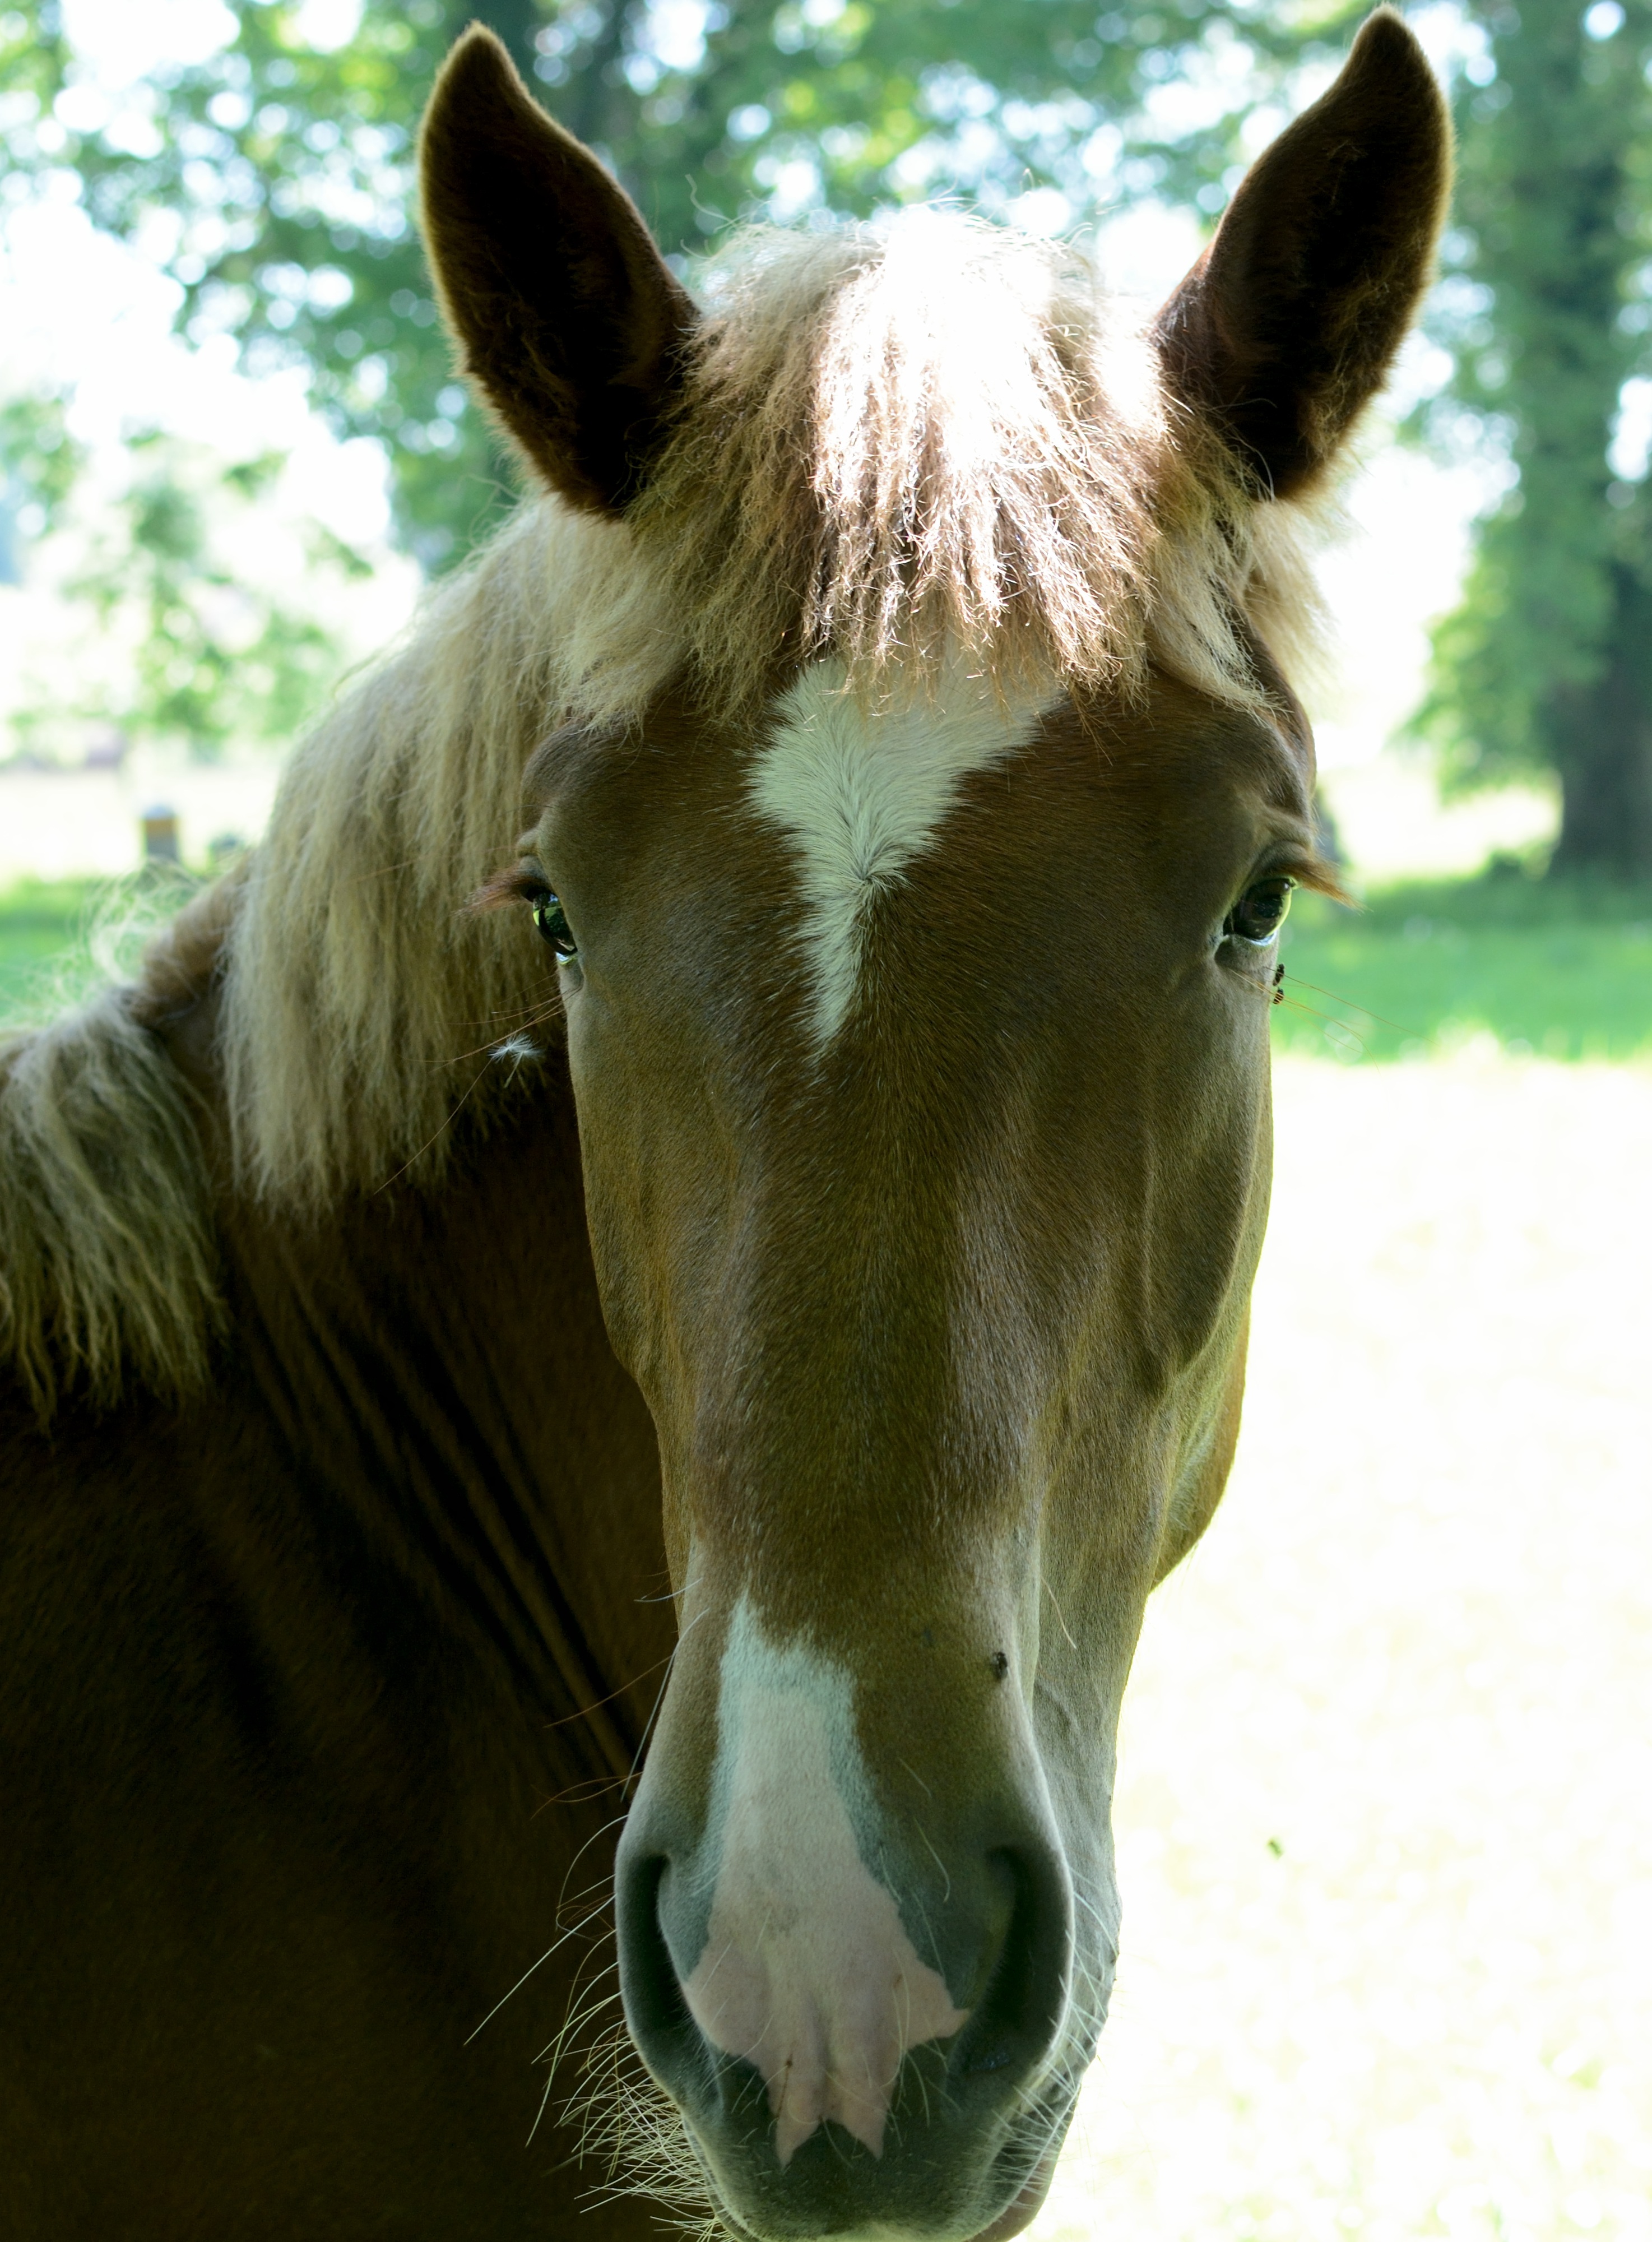
animal, pasture, horse, brown, mammal, stallion, mane, fauna, donkey, face, eyes, head, vertebrate, mare, curious, attention, foal, horse head, friendly, nostrils, animal portrait, colt, pack animal, horse like mammal, mustang horse